Cincinnati Tennis Club

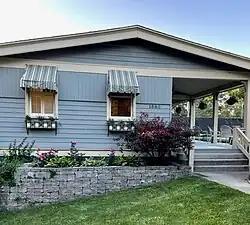
Entrance in 2023

The Cincinnati Tennis Club was founded in 1880 just five years after tennis was introduced in America, and is today one of the oldest active tennis clubs in the United States.